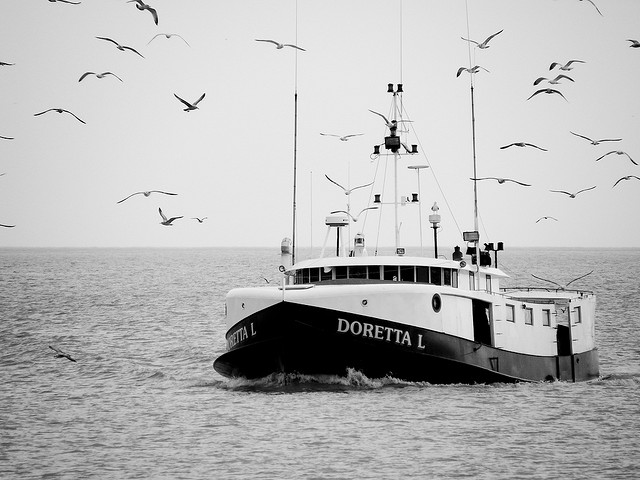
A black and white photo of a boat in the water.

There are lots of seagulls flying near a boat.

a big boat sails through the water with birds flying over it

A boat on the ocean with a grouping of birds flying around.

Seagulls flock around a fishing boat as it returns to port.